Geneva

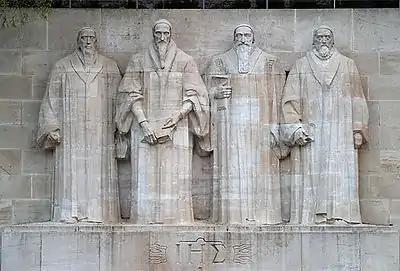
Reformation Wall in Geneva; from left to right: William Farel, John Calvin, Theodore Beza, and John Knox

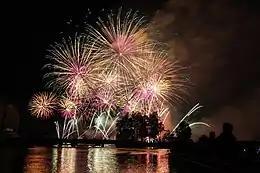
Fireworks at the Fêtes de Genève, 2012

, there were 743 single family homes (or 10.6% of the total) out of a total of 6,990 inhabited buildings. There were 2,758 multi-family buildings (39.5%), along with 2,886 multi-purpose buildings that were mostly used for housing (41.3%) and 603 other use buildings (commercial or industrial) that also had some housing (8.6%). Of the single family homes, 197 were built before 1919, while 20 were built between 1990 and 2000. The greatest number of single family homes (277) were built between 1919 and 1945.